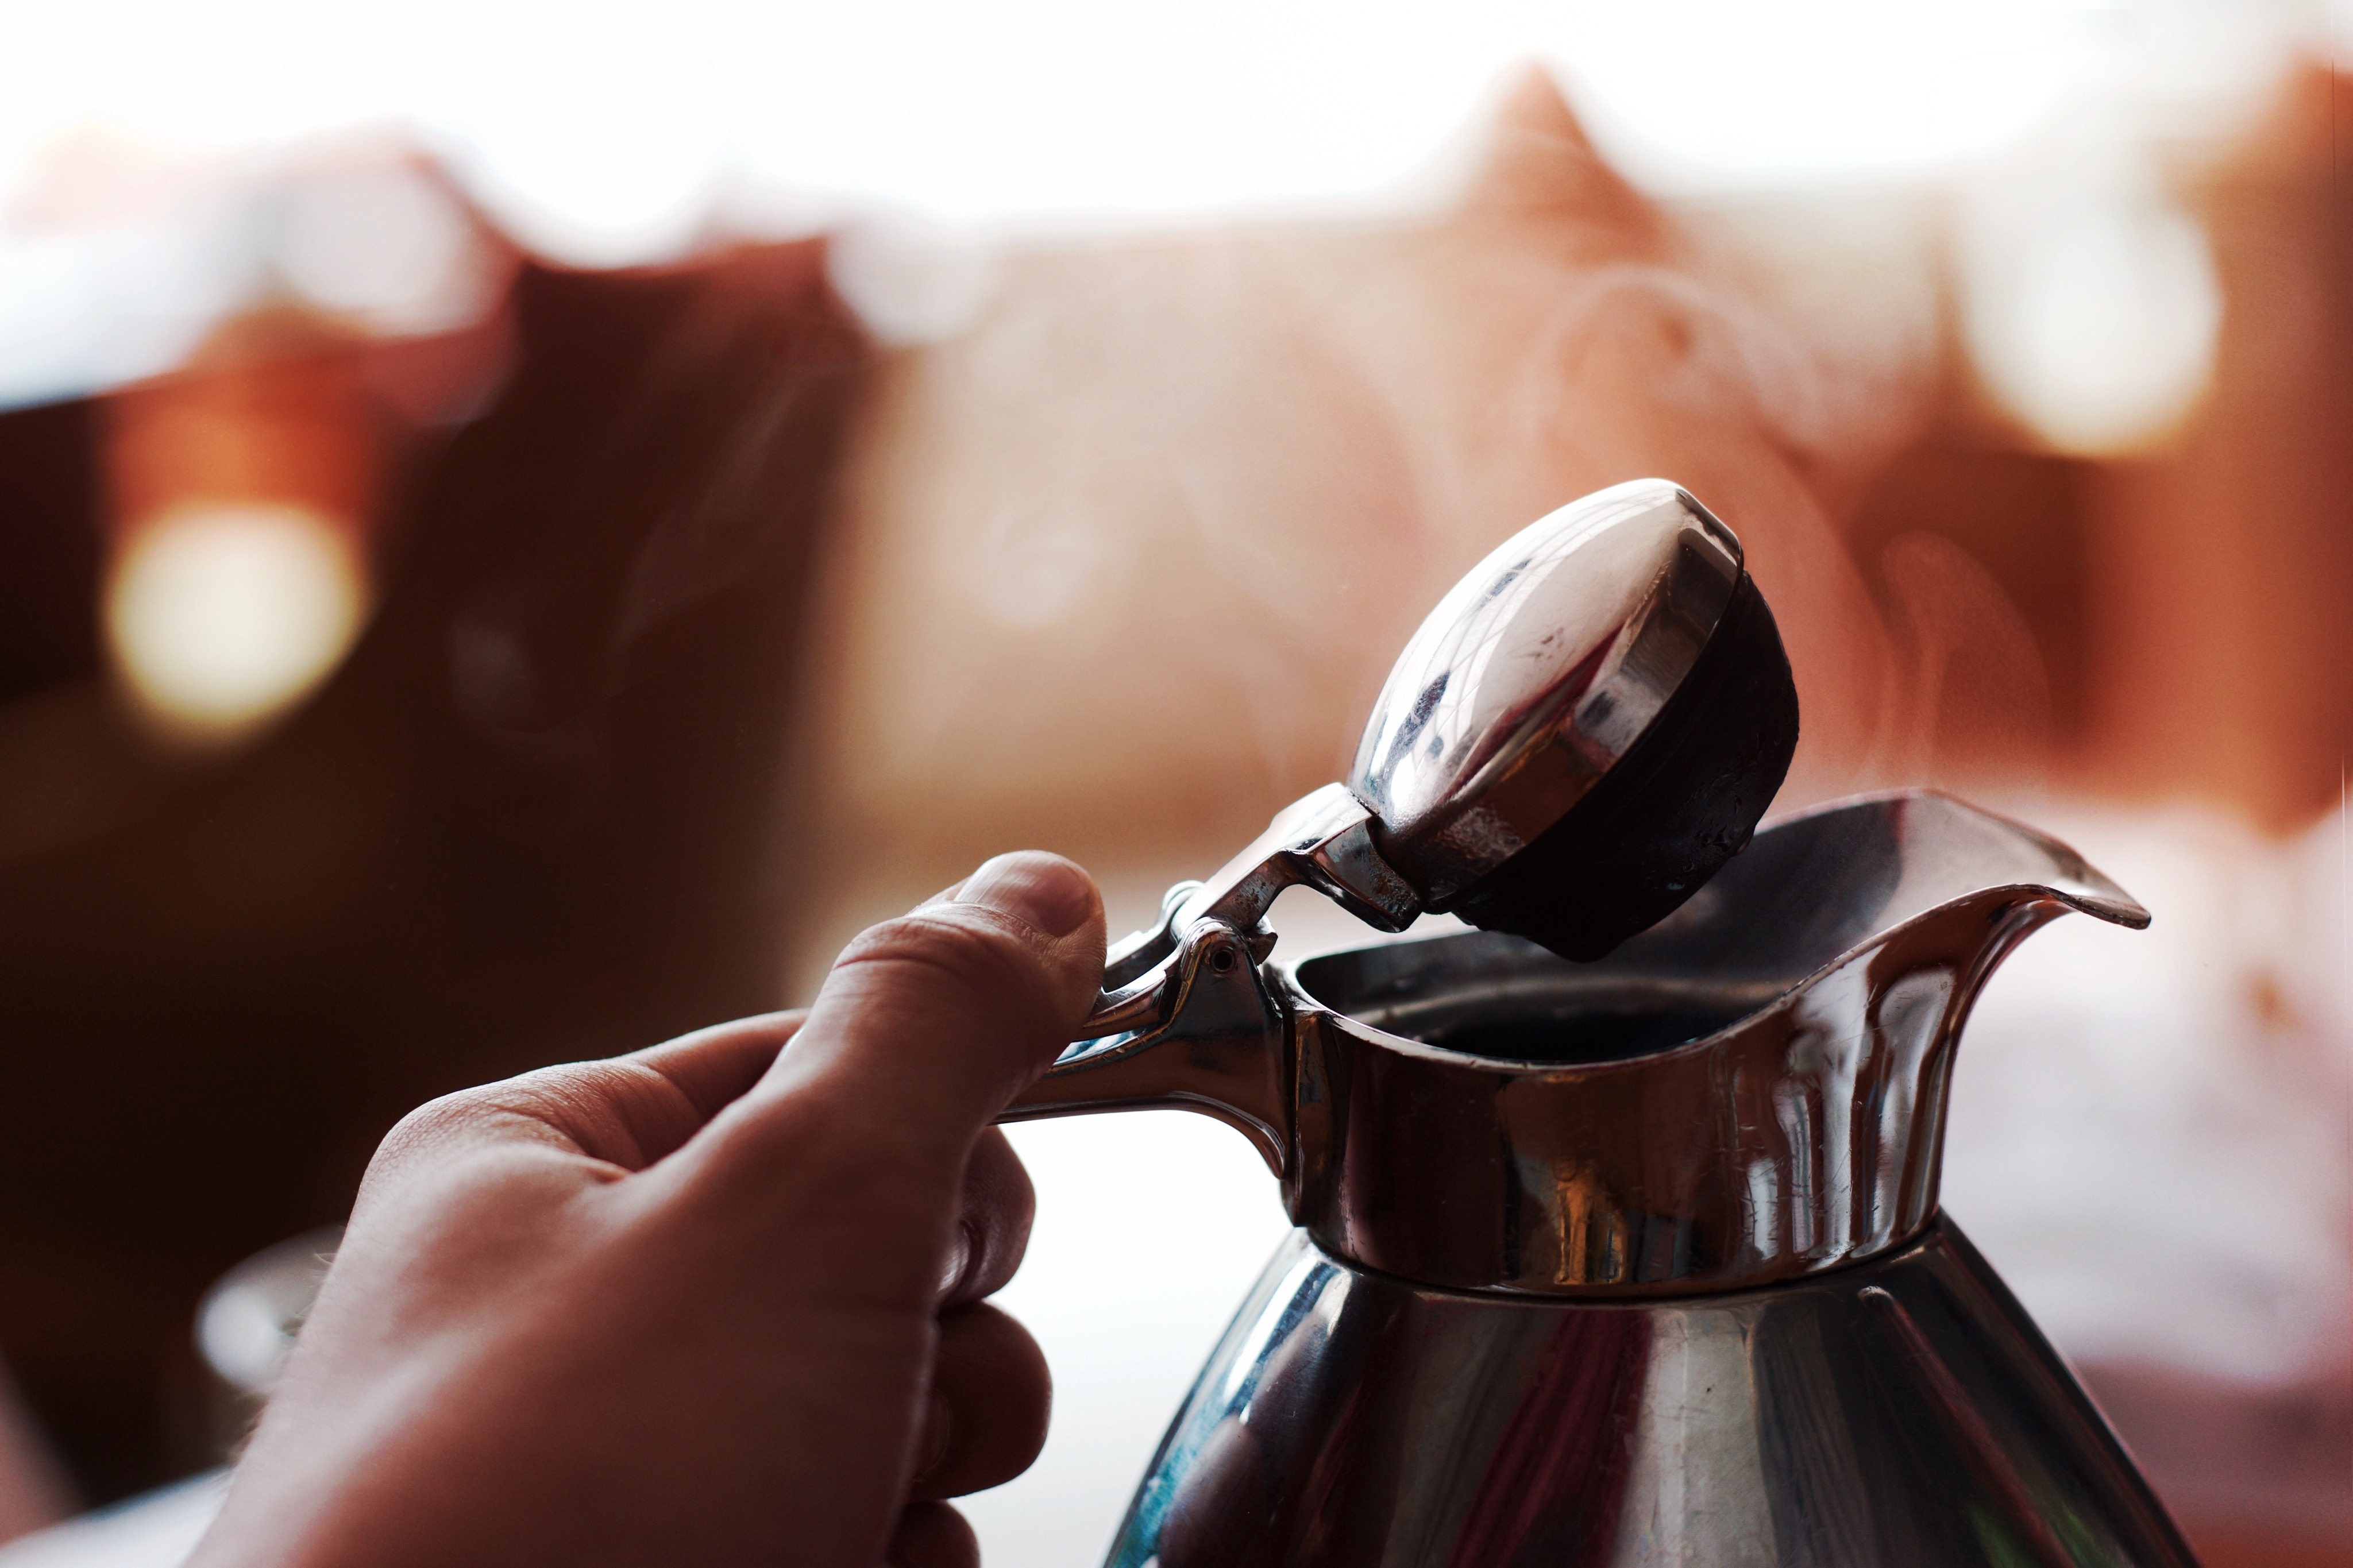
hand, person, coffee, photography, steam, glass, kettle, close up, macro photography, sense